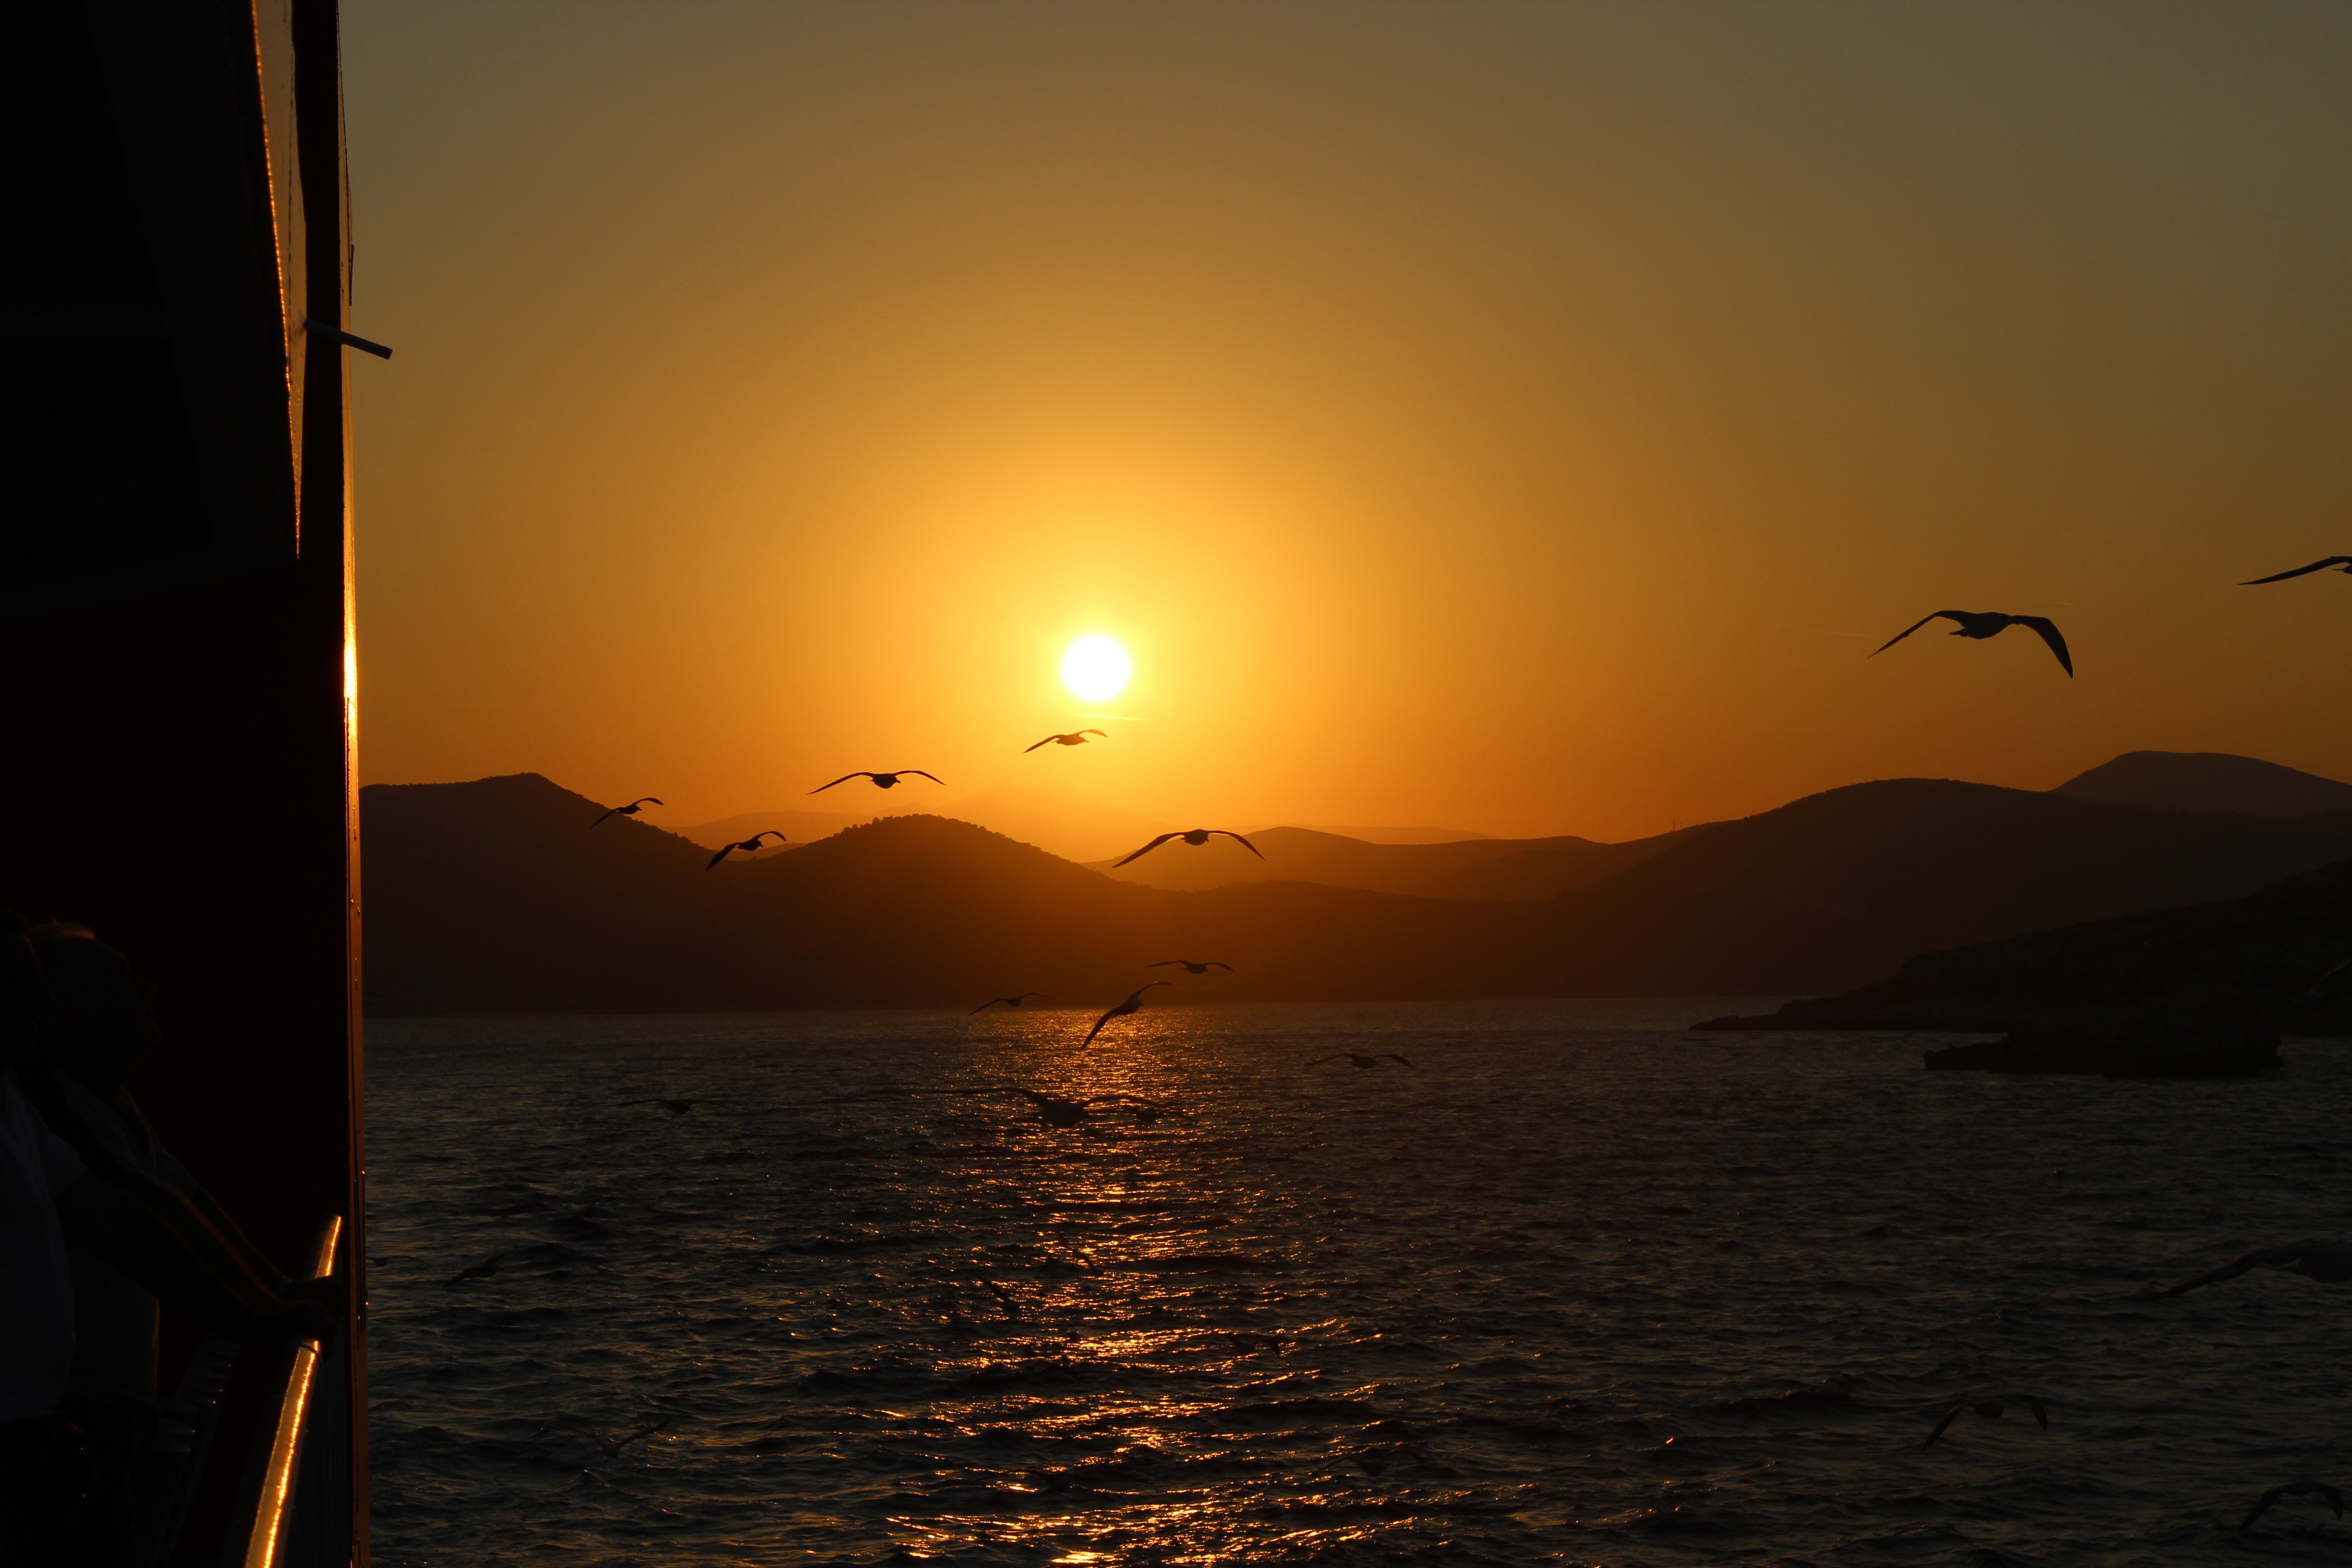
sea, coast, ocean, horizon, sun, sunrise, sunset, sunlight, morning, wave, dawn, ship, dusk, evening, gull, seagulls, afterglow